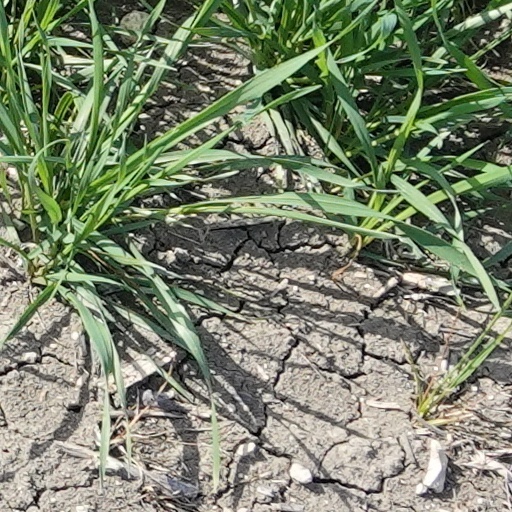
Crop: wheat